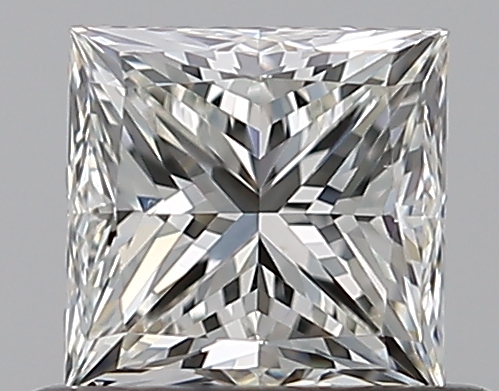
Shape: princess
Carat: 0.6
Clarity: VS2
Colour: J
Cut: GD
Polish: EX
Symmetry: VG
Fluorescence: N
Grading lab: GIA
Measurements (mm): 4.48 x 4.39 x 3.47